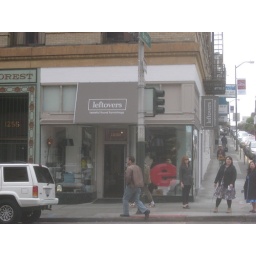
This was on the way to the shoe repair place; I liked the &amp;quot;e&amp;quot; in the window of this place.